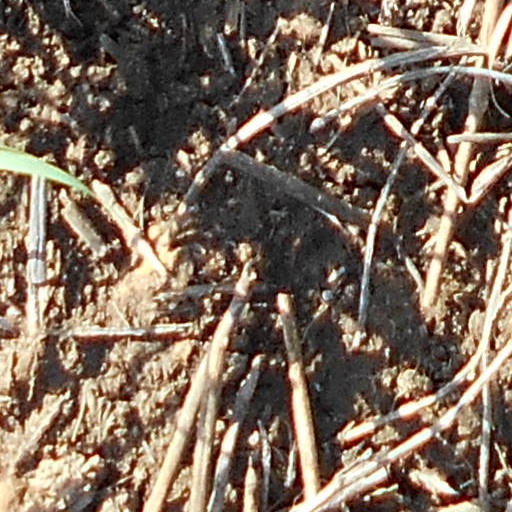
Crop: wheat